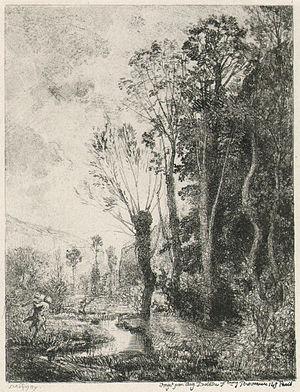
Verni mou, 114 x 149 mm.
L'estampe désigne le résultat de l'impression d'une gravure ou d'une autre technique de l'estampe qui n'inclut pas un procédé d'incision ou de morsure.
Charles-François Daubigny, né le 15 février 1817 à Paris où il est mort le 19 février 1878, est un peintre et graveur français. Rattaché à l’école de Barbizon, il est considéré comme un des peintres charnières entre le courant romantique et l’impressionnisme.
L’eau-forte est un procédé de gravure en taille-douce sur une plaque métallique à l’aide d’un mordant chimique. L’artiste utilisant l’eau-forte est appelé aquafortiste. À l’origine, l’eau-forte était le nom donné à l’acide nitrique. « Cette appellation elle-même est celle de l’acide nitrique étendu d’eau : l’aqua-fortis des anciens alchimistes. » Aujourd’hui, l’acide nitrique est remplacé par des mordants moins toxiques, tels le perchlorure de fer.